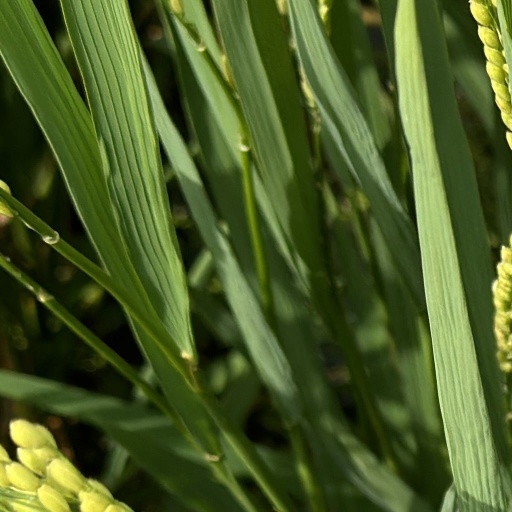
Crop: rice